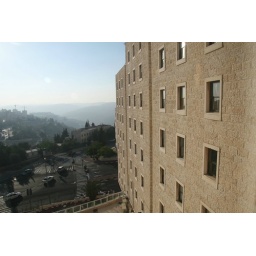
All buildings in Jerusalem must be made out of Jerusalem stone (off white color).